Modern Combat: Sandstorm

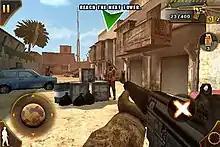
Gameplay screenshot

"Sandstorm" plays very similarly to "". The game features ten missions in varied environments with different tasks for players to complete. The main enemies in the game are terrorists, and often, the player is accompanied by other soldiers who fight alongside them.